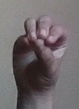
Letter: ha